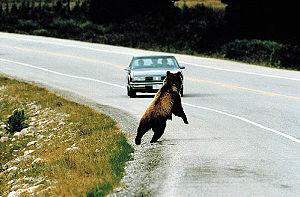
La mortalité animale sur les routes est la conséquence de collisions de la faune avec des véhicules. Elle concerne de nombreuses espèces : grands et petits mammifères, oiseaux, batraciens, insectes, etc. Les animaux sont souvent tués alors qu'ils sont en train de manger ou en cours de dispersion. C'est une menace importante pour la biodiversité.